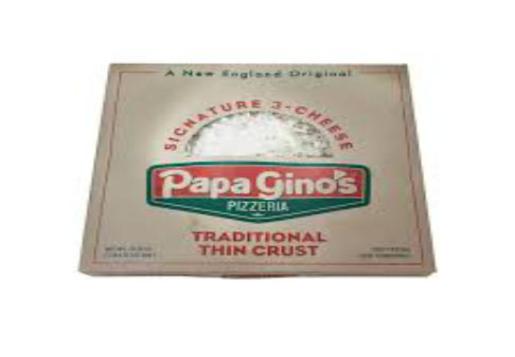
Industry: Food